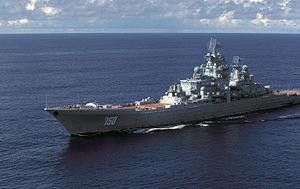
Les croiseurs à propulsion nucléaire de la classe Kirov ou Projet 1144 sont les plus grands et les plus puissants bâtiments de guerre de surface ayant été mis en service dans la marine soviétique et tiennent aujourd'hui encore ce rang dans la marine russe.